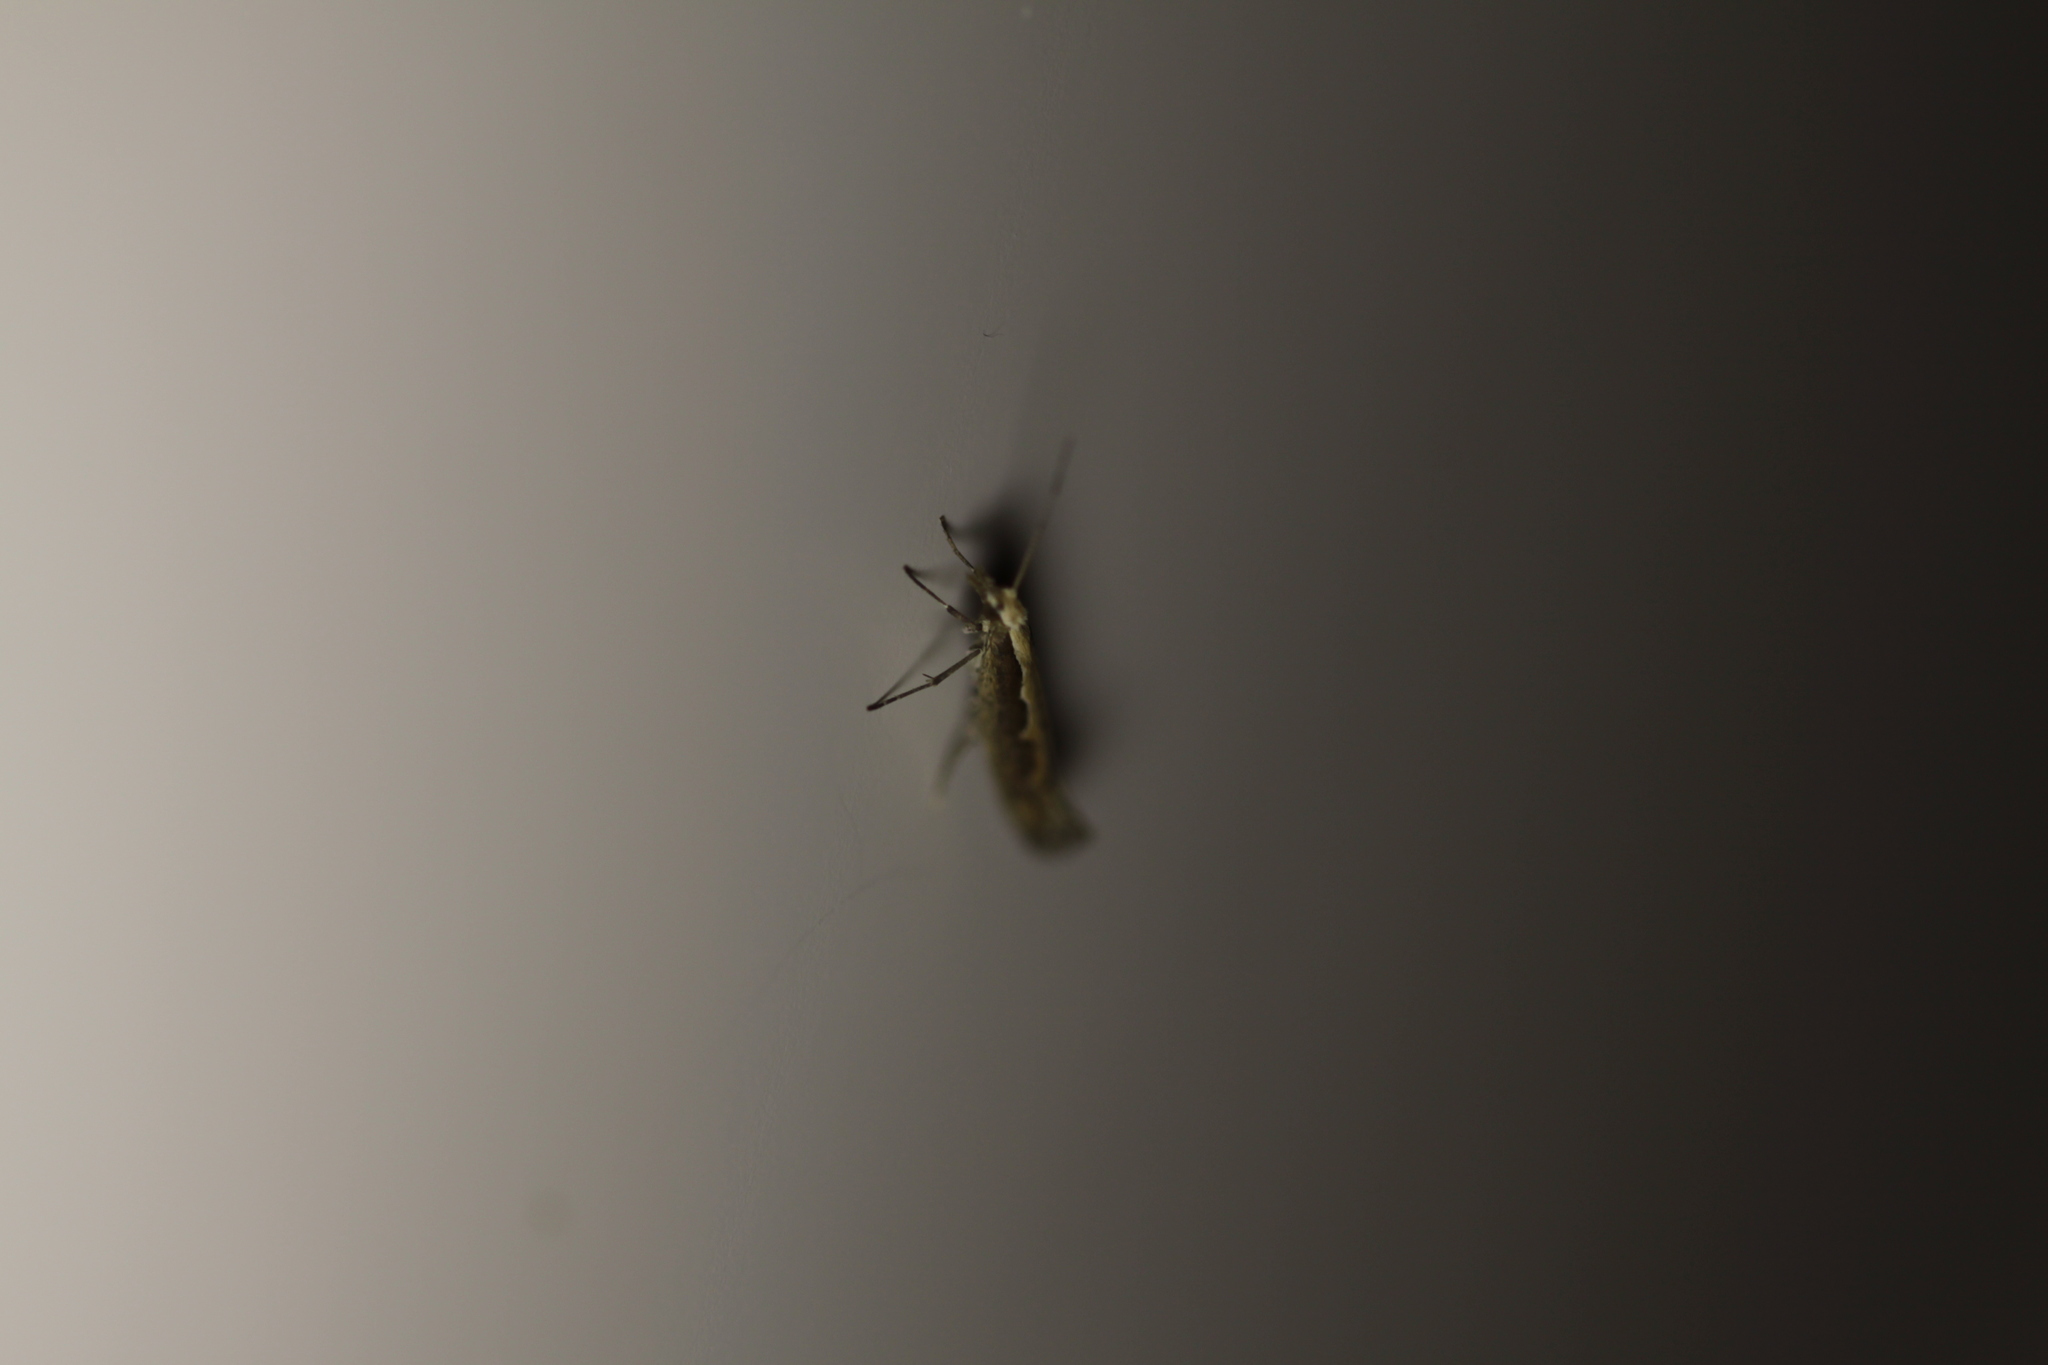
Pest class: diamondback_moth